Nela The Little Reporter

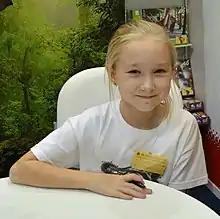

Nela The Little Reporter (Polish: „Nela Mała Reporterka",born in 2005) is a traveler, as well as the writer of travel books for children and TV programs aired on National Polish TV TVP ABC.